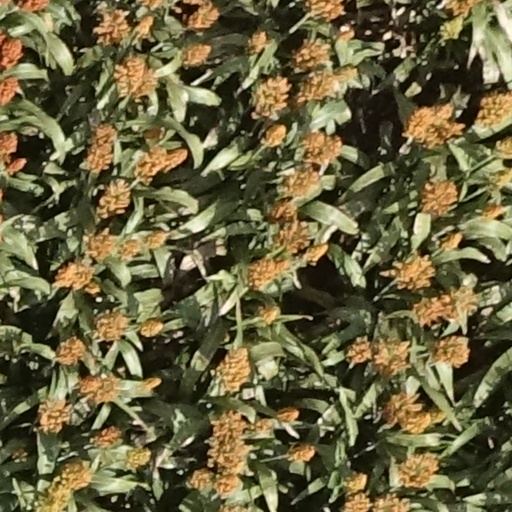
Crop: sorghum